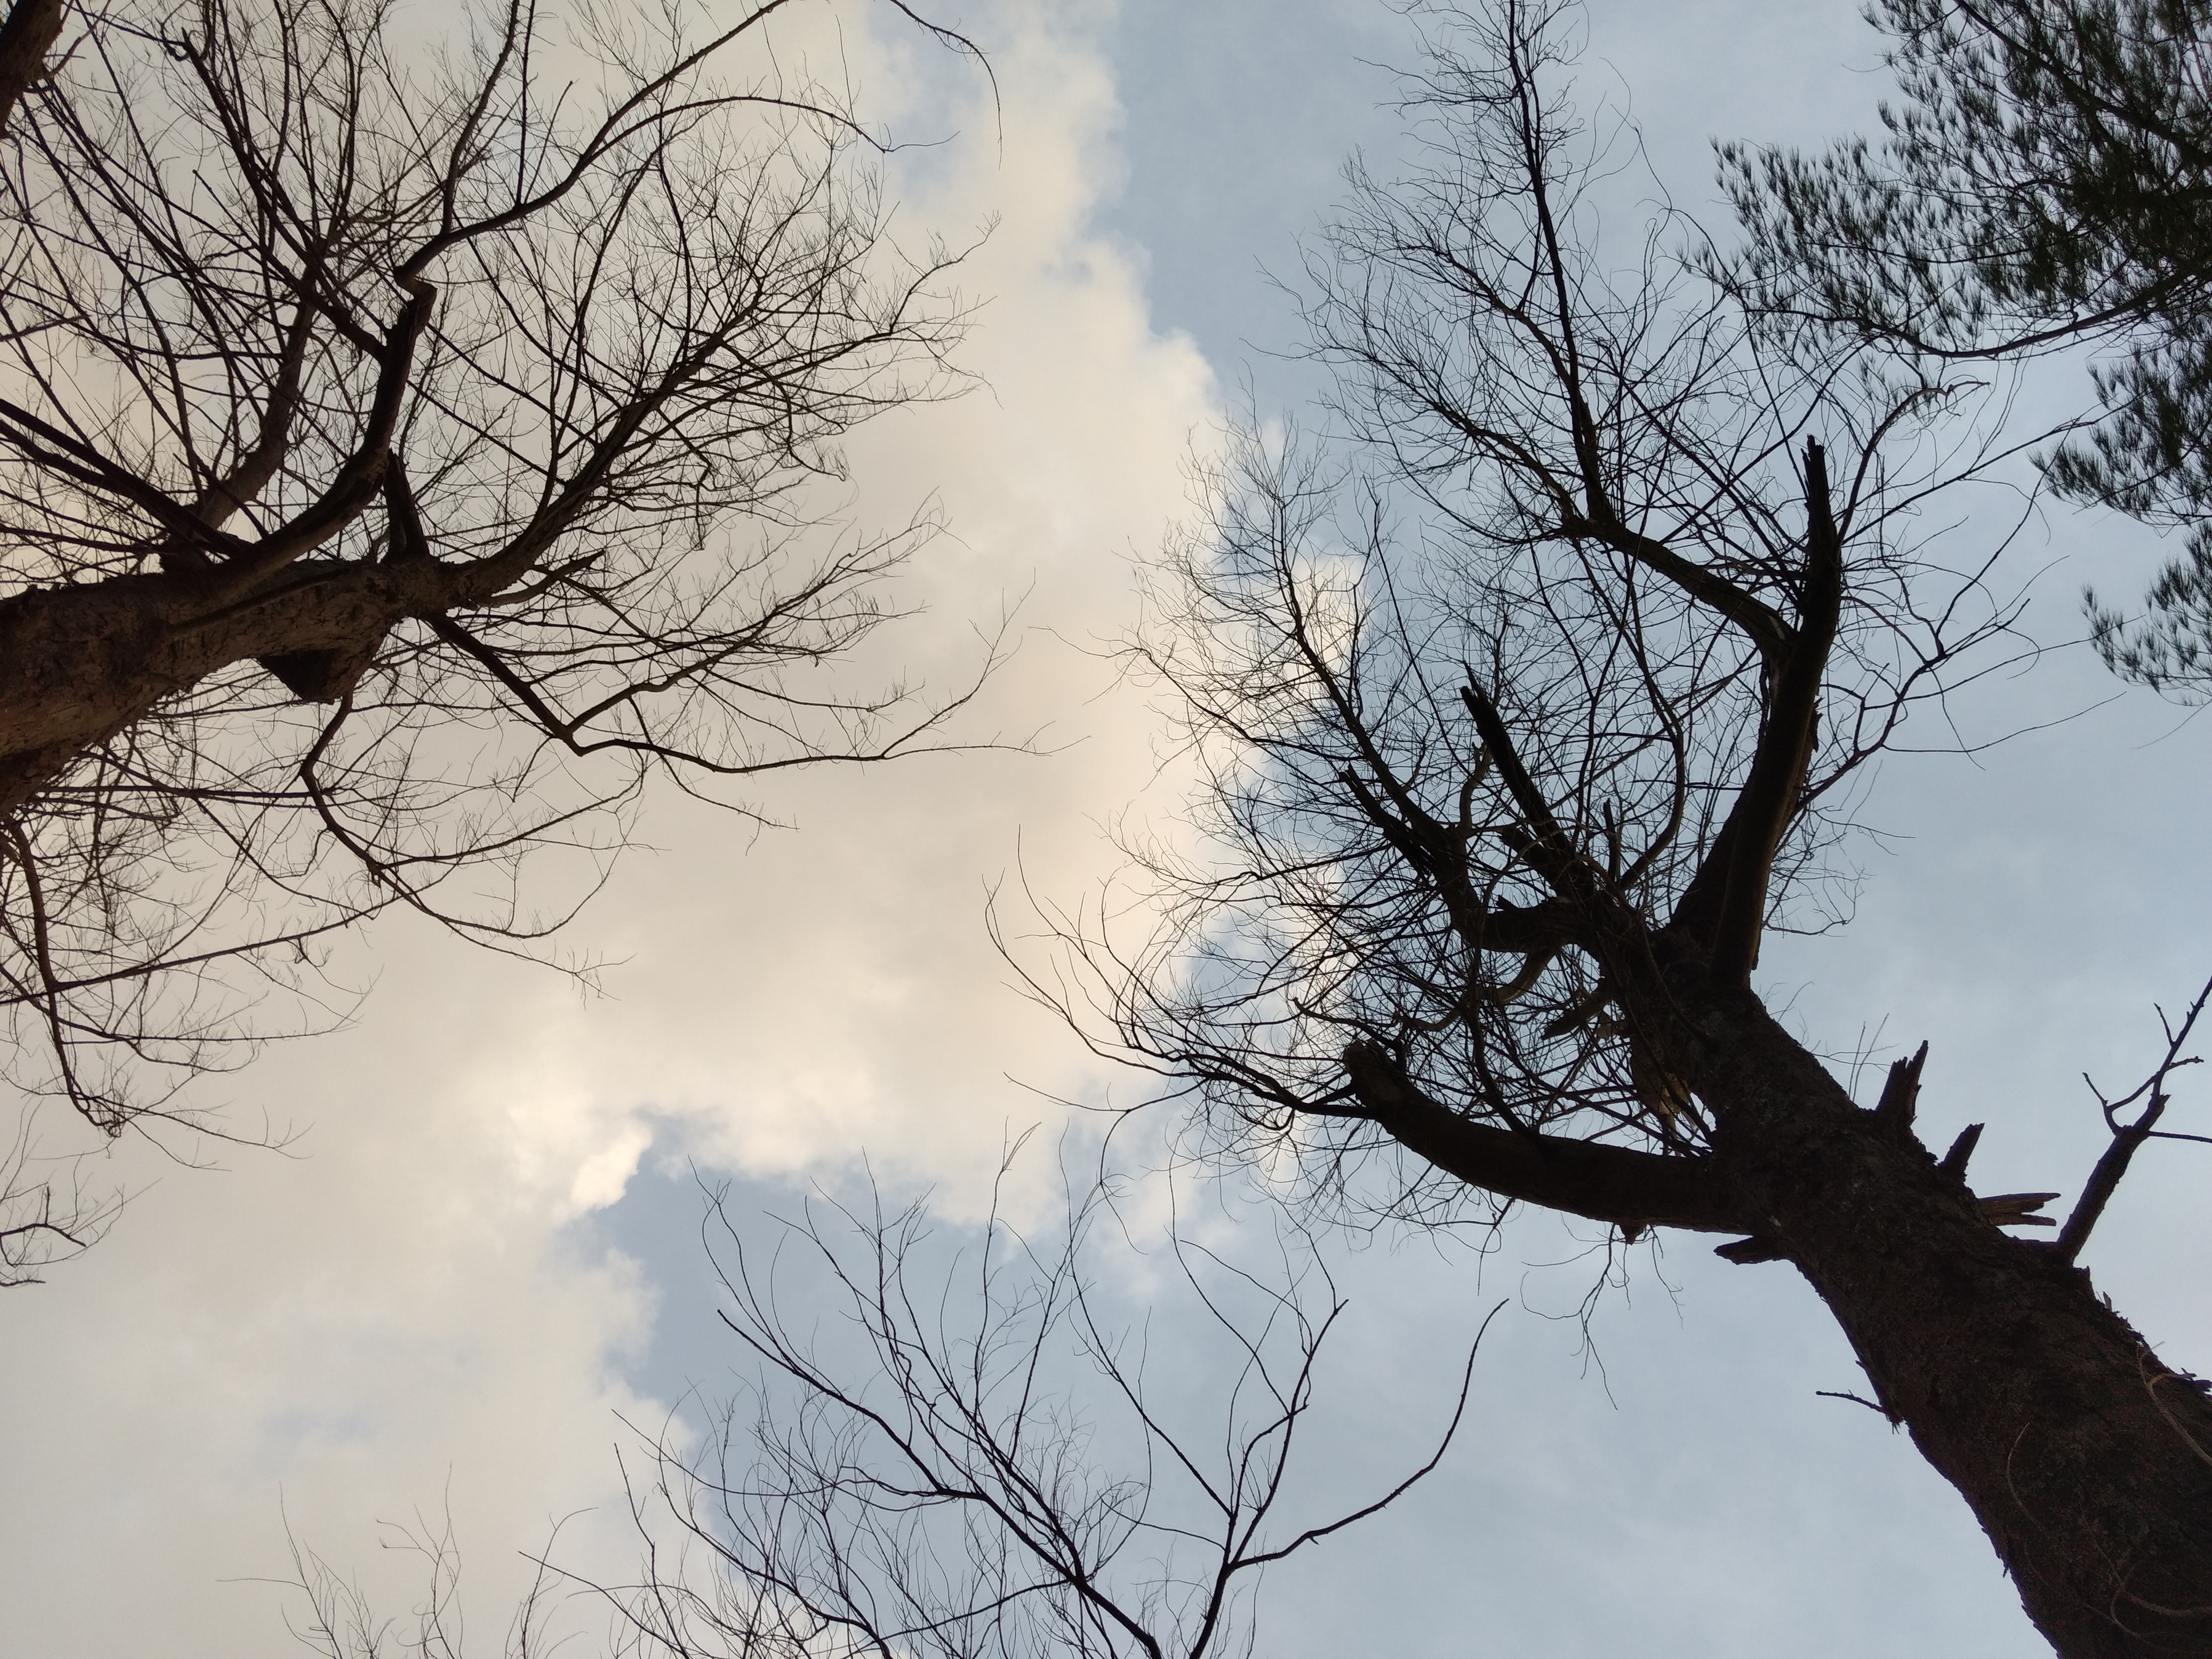
tree, nature, branch, snow, winter, cloud, plant, sky, mist, morning, leaf, autumn, season, atmospheric phenomenon, woody plant